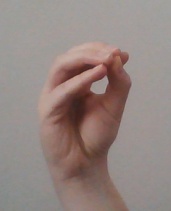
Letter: ha